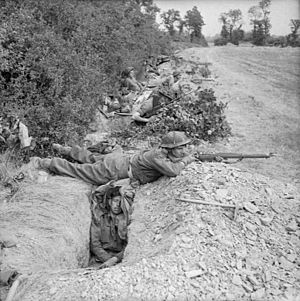
Operation Goodwood / Forberedende operationer
Britisk infanteri i skyttegrave mellem Høj 112 og Høj 113 den 16. juli 1944.
Infanteri i skyttegrave i det fremskudte område mellem Hill 112 og Hill 113 i Odondalen, 16. juli 1944
Operation Goodwood var et angreb, som blev iværksat den 18. juli 1944 under Operation Overlord i 2. Verdenskrig. Angrebet blev gennemført af den britiske hær øst for byen Caen i Normandiet. 8. britiske korps anførte angrebet med tre panserdivisioner støttet af 1. korps på den østlige flanke og 2. canadiske korps på den vestlige. Canadierne gennemførte samtidig deres eget angreb med kodenavnet Operation Atlantic for at erobre resten af Caen.